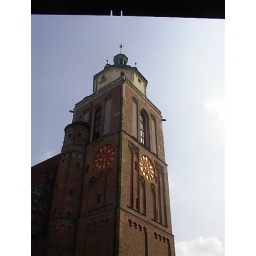
tower with clock in Dessau